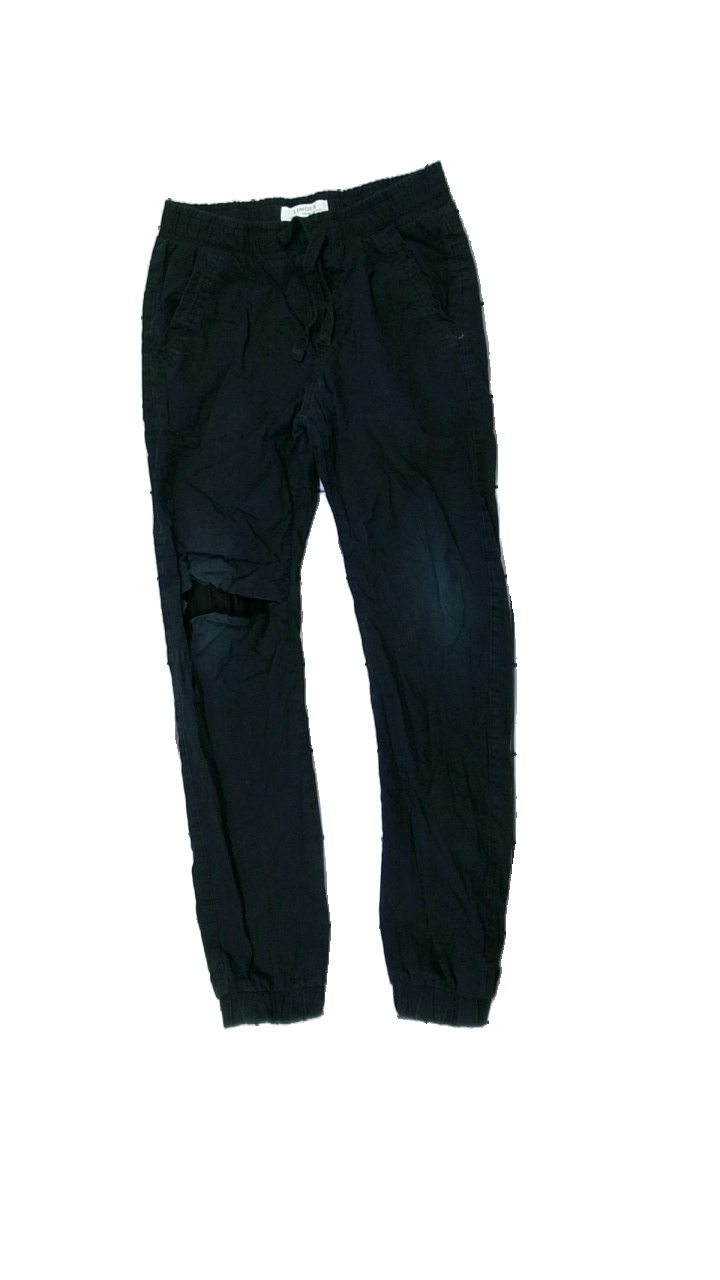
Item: Trousers (Children)
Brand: Lindex
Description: svarta byxor med stort hål på knä
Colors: Black
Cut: Regular
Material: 100% cotton
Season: All
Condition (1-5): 2
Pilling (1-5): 5
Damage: hål
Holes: Major
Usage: Export
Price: <50